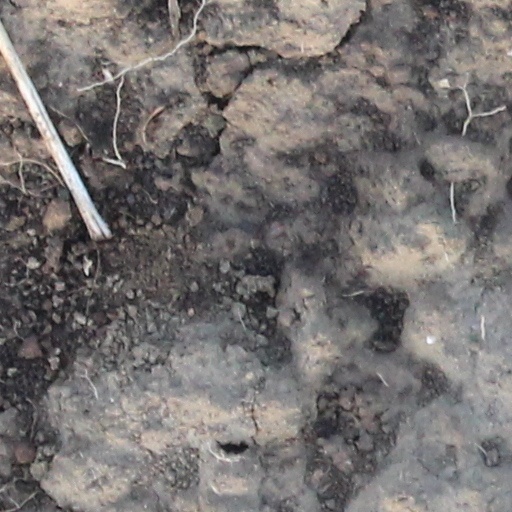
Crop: wheat